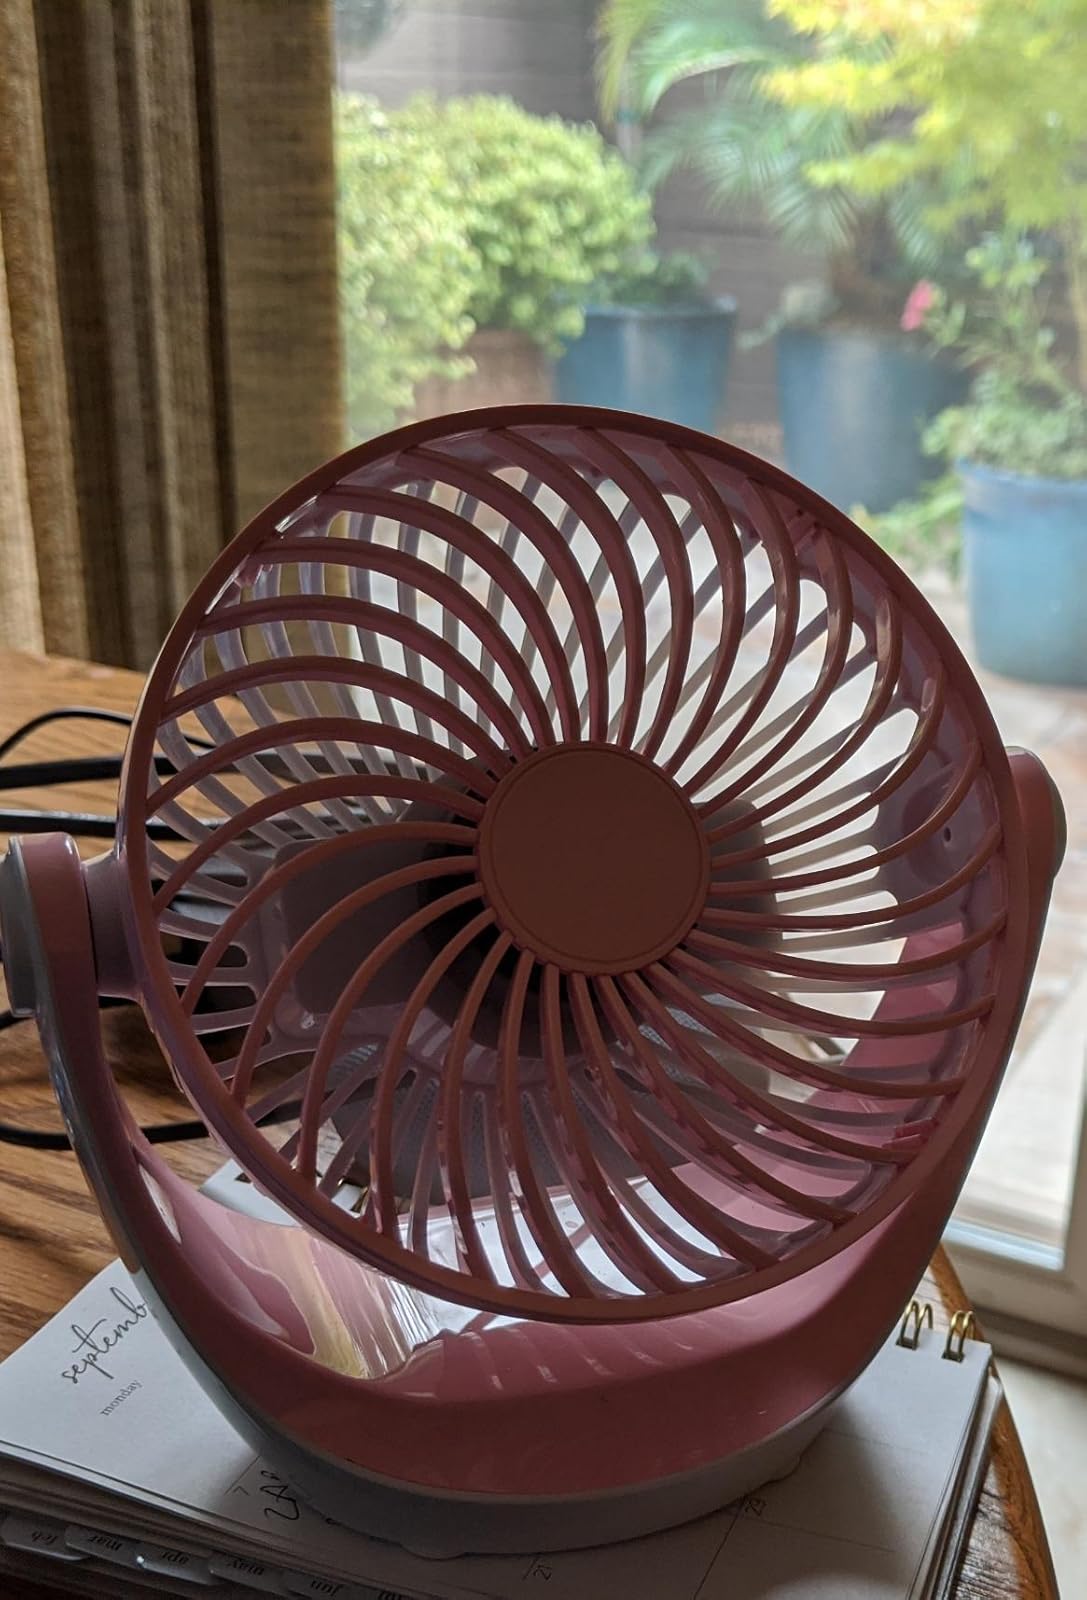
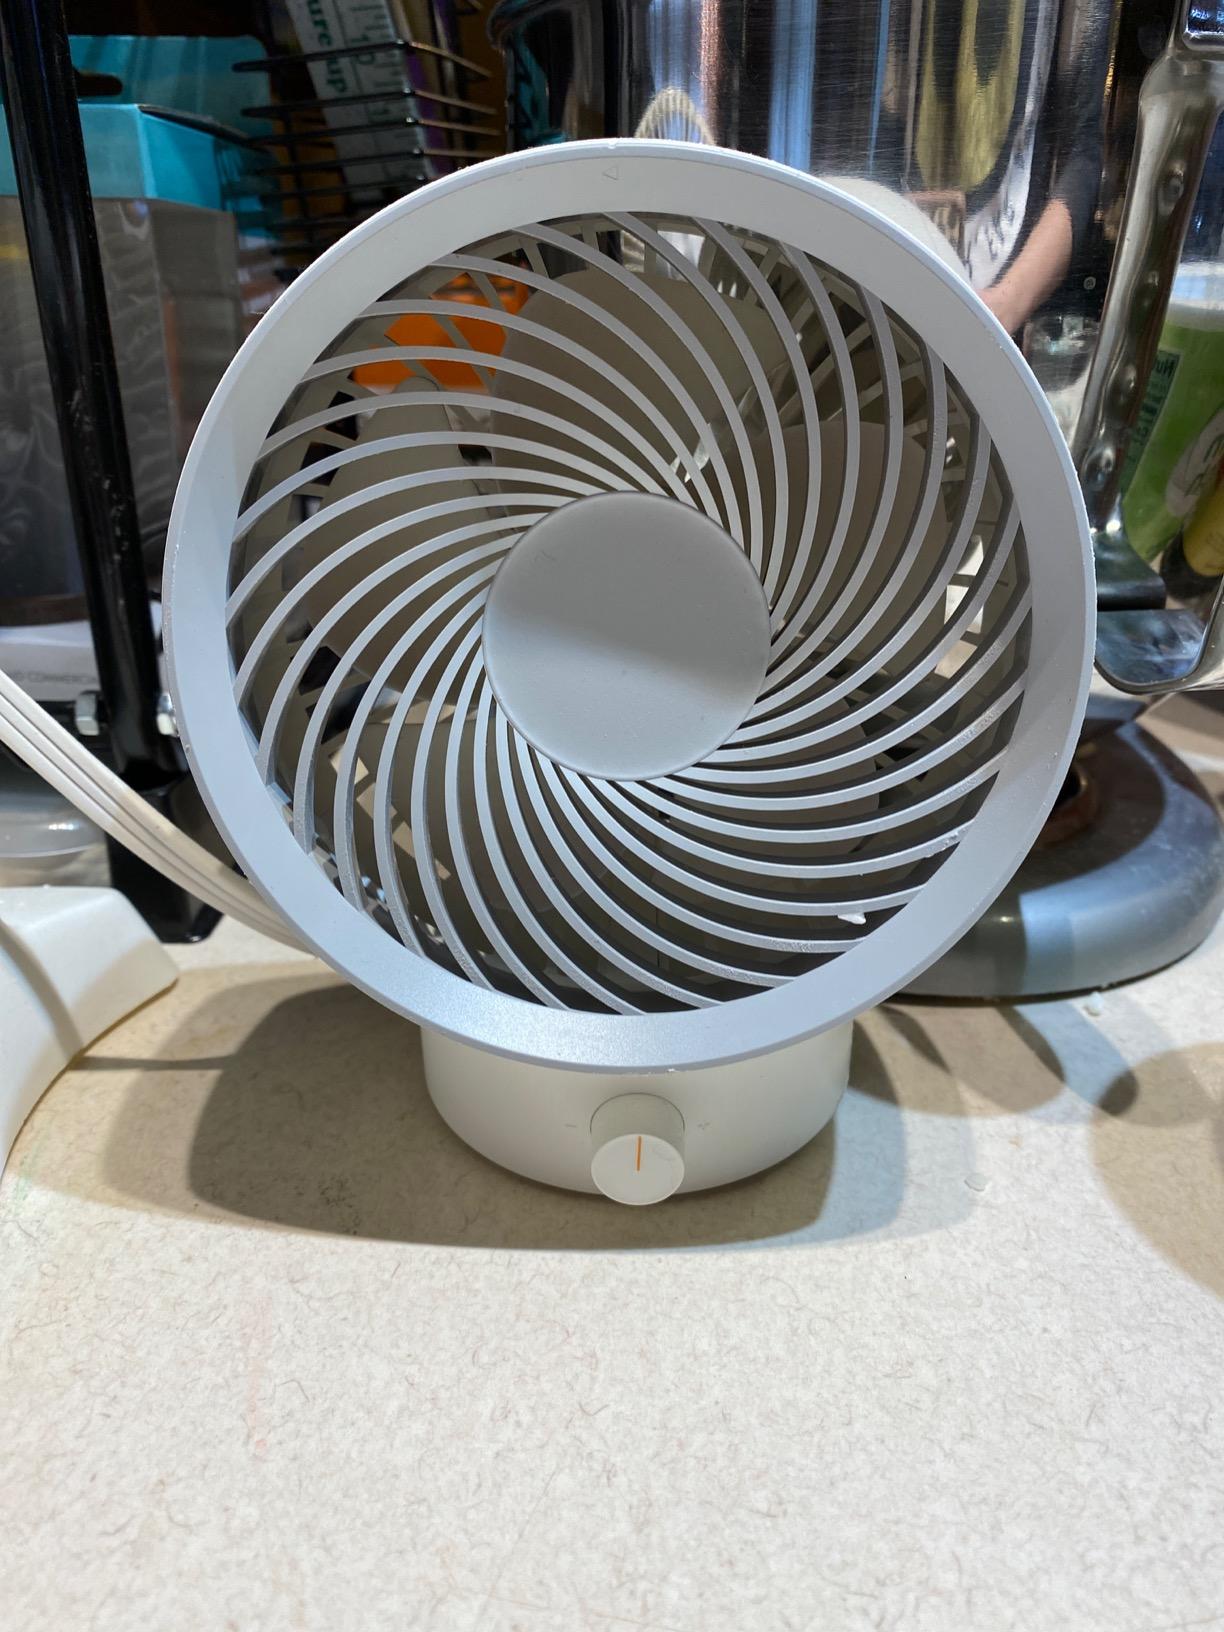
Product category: fan
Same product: no